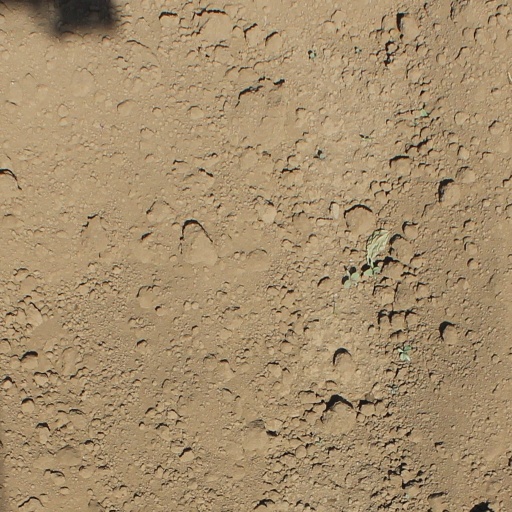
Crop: soybean